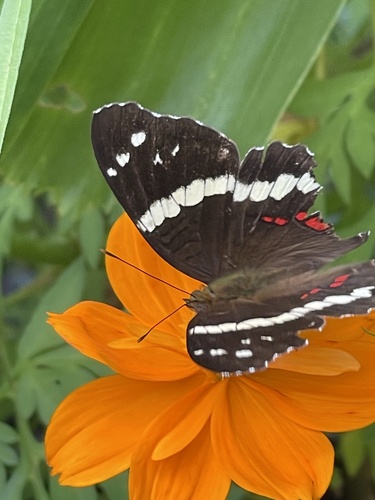
Scientific name: Anartia fatima
Common name: Banded peacock
Family: Nymphalidae
Order: Lepidoptera
Pollinator type: Primary pollinator
Habitat: Open areas and gardens
Geographic range: South America
Conservation status: Least Concern